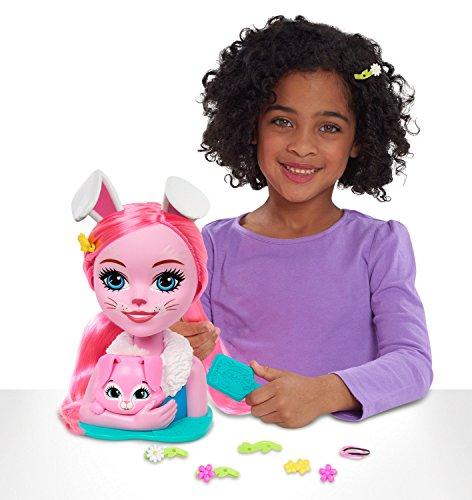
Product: Enchantimals Styling Head- Brown Mailer
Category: Toys & Games | Novelty & Gag Toys
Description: Packaging: brown mailer.
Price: $18.59
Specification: ProductDimensions:6x8x12inches|ItemWeight:1.7pounds|ShippingWeight:1.7pounds(Viewshippingratesandpolicies)|ASIN:B07DD1KVVY|Itemmodelnumber:59021|Manufacturerrecommendedage:3-10months